Ghaath (2023 film)

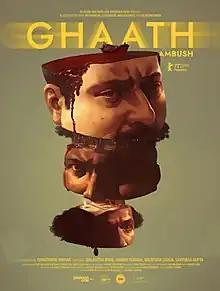
Theatrical Poster

Ghaath is a 2023 Indian Marathi-language crime thriller film, film written and directed by Chhatrapal Ninawe in his debut feature and starring Jitendra Joshi, Milind Shinde, Janardan Kadam, Dhananjay Mandaokar and Suruchi Adarkar. The film set in India's jungles, occupied by Maoist rebels, and revolves around the tense interplay between guerrillas, civilians and the police.